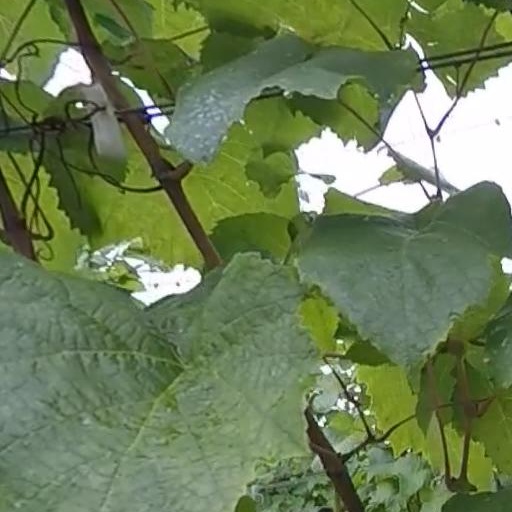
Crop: grape